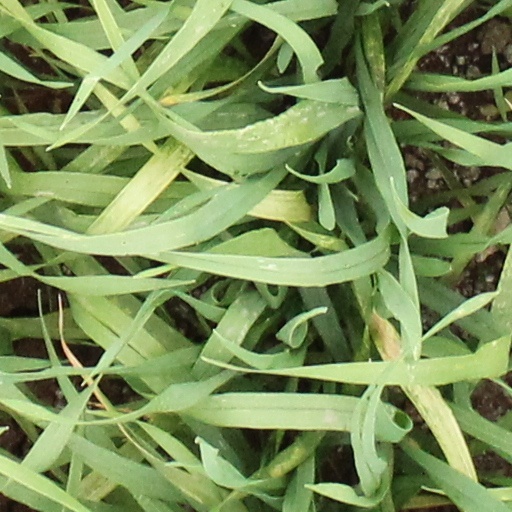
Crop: wheat